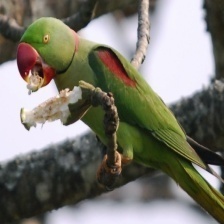
Species: ALEXANDRINE PARAKEET
Scientific name: PSITTACULA EUPATRIA